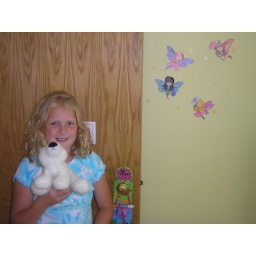
Sam in bedroom with wall stickers